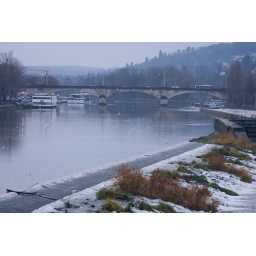
Hard to see, but there is an entire flock of birds flying over the water.